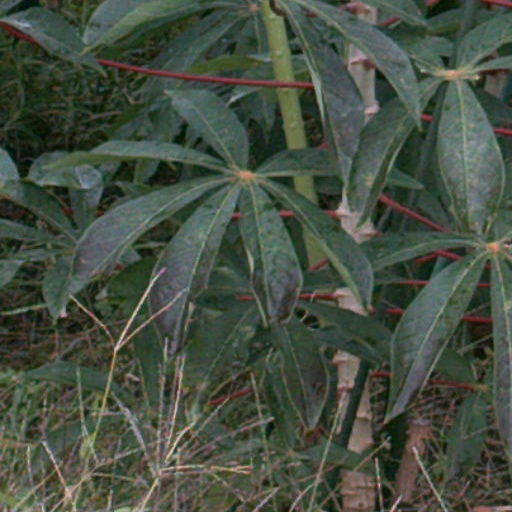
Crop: cassava